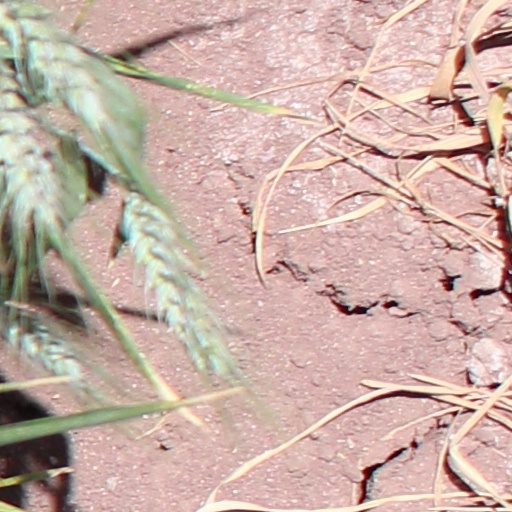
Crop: wheat